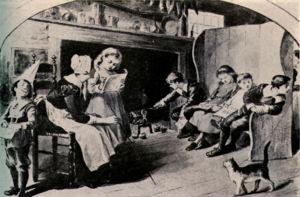
On désigne sous le nom de Dame schools les premières écoles primaires privées dans les pays de langue anglaise. C'étaient d'ordinaire des femmes qui enseignaient à leur propre domicile.